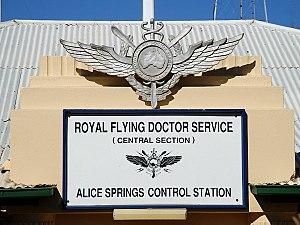
Base du Royal Flying Doctor Service of Australia à Alice Springs
Le Royal Flying Doctor Service est une organisation de secours en Australie. Elle apporte une aide médicale aux populations isolées du pays, ou qui n'ont pas accès à un hôpital.